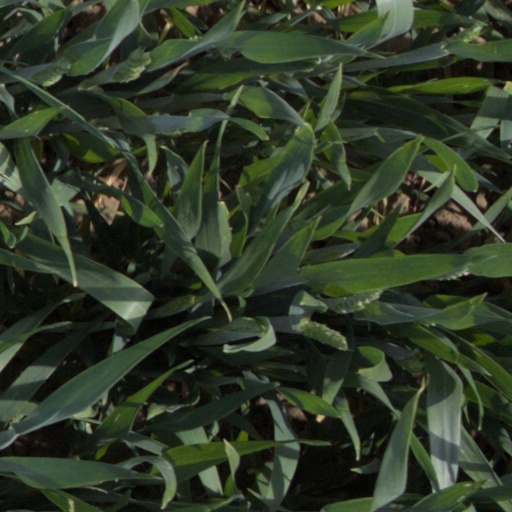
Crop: wheat